CREB-binding protein

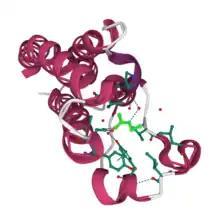

The 380 protein residue lysine acetyltransferase (KAT) domain is arguably one of the most important and identifying structural components of CBP. Its activity is regulated via phosphorylation of CBP. What's interesting is that it is able to acetylate not just histones but other proteins as well. Currently there are over 100 known substrates for CBP's KAT domain including proteins such as p53, E2F-1-3, GATA-1, MyoD and CREB. The ability of CBP to acetylate p53 via its KAT domain, which then increases p53's affinity for CBP's bromodomain showcases an interesting mechanism by which this unique protein can self-servingly regulate gene transcription.